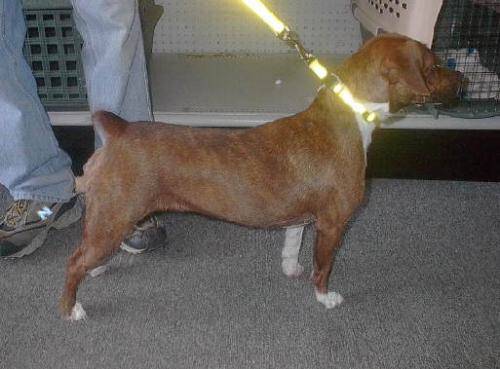
Label: dog